Daniela Hantuchová

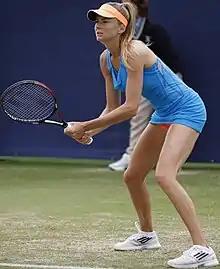
Hantuchová at the 2014 Aegon International

Hantuchová did not have the best US Open Series, winning only one match in four tournaments. At the Rogers Cup Hantuchová, lost in two tough sets to Aleksandra Wozniak. At the Western & Southern Open, Hantuchová beat Zheng Jie in the first round, but lost to seventh seed Sara Errani in straight sets. Hantuchová lost in the first round of the New Haven Open to Mona Barthel. At the US Open, she lost to 17th seed Anastasia Pavlyuchenkova in straight sets.